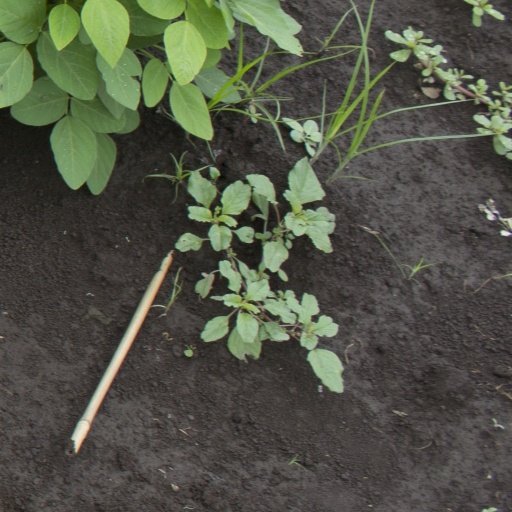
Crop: soybean